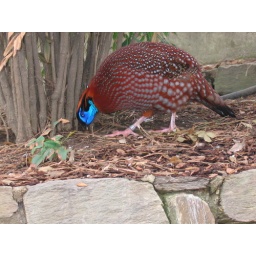
A beautiful bird we discovered in the outdoor flight exhibit. We absolutely loved the blue face.